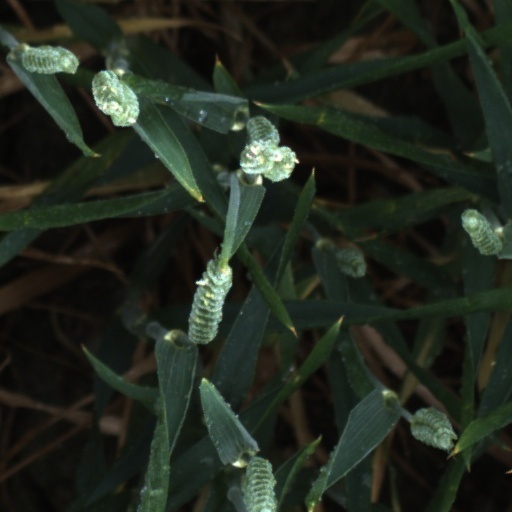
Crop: wheat